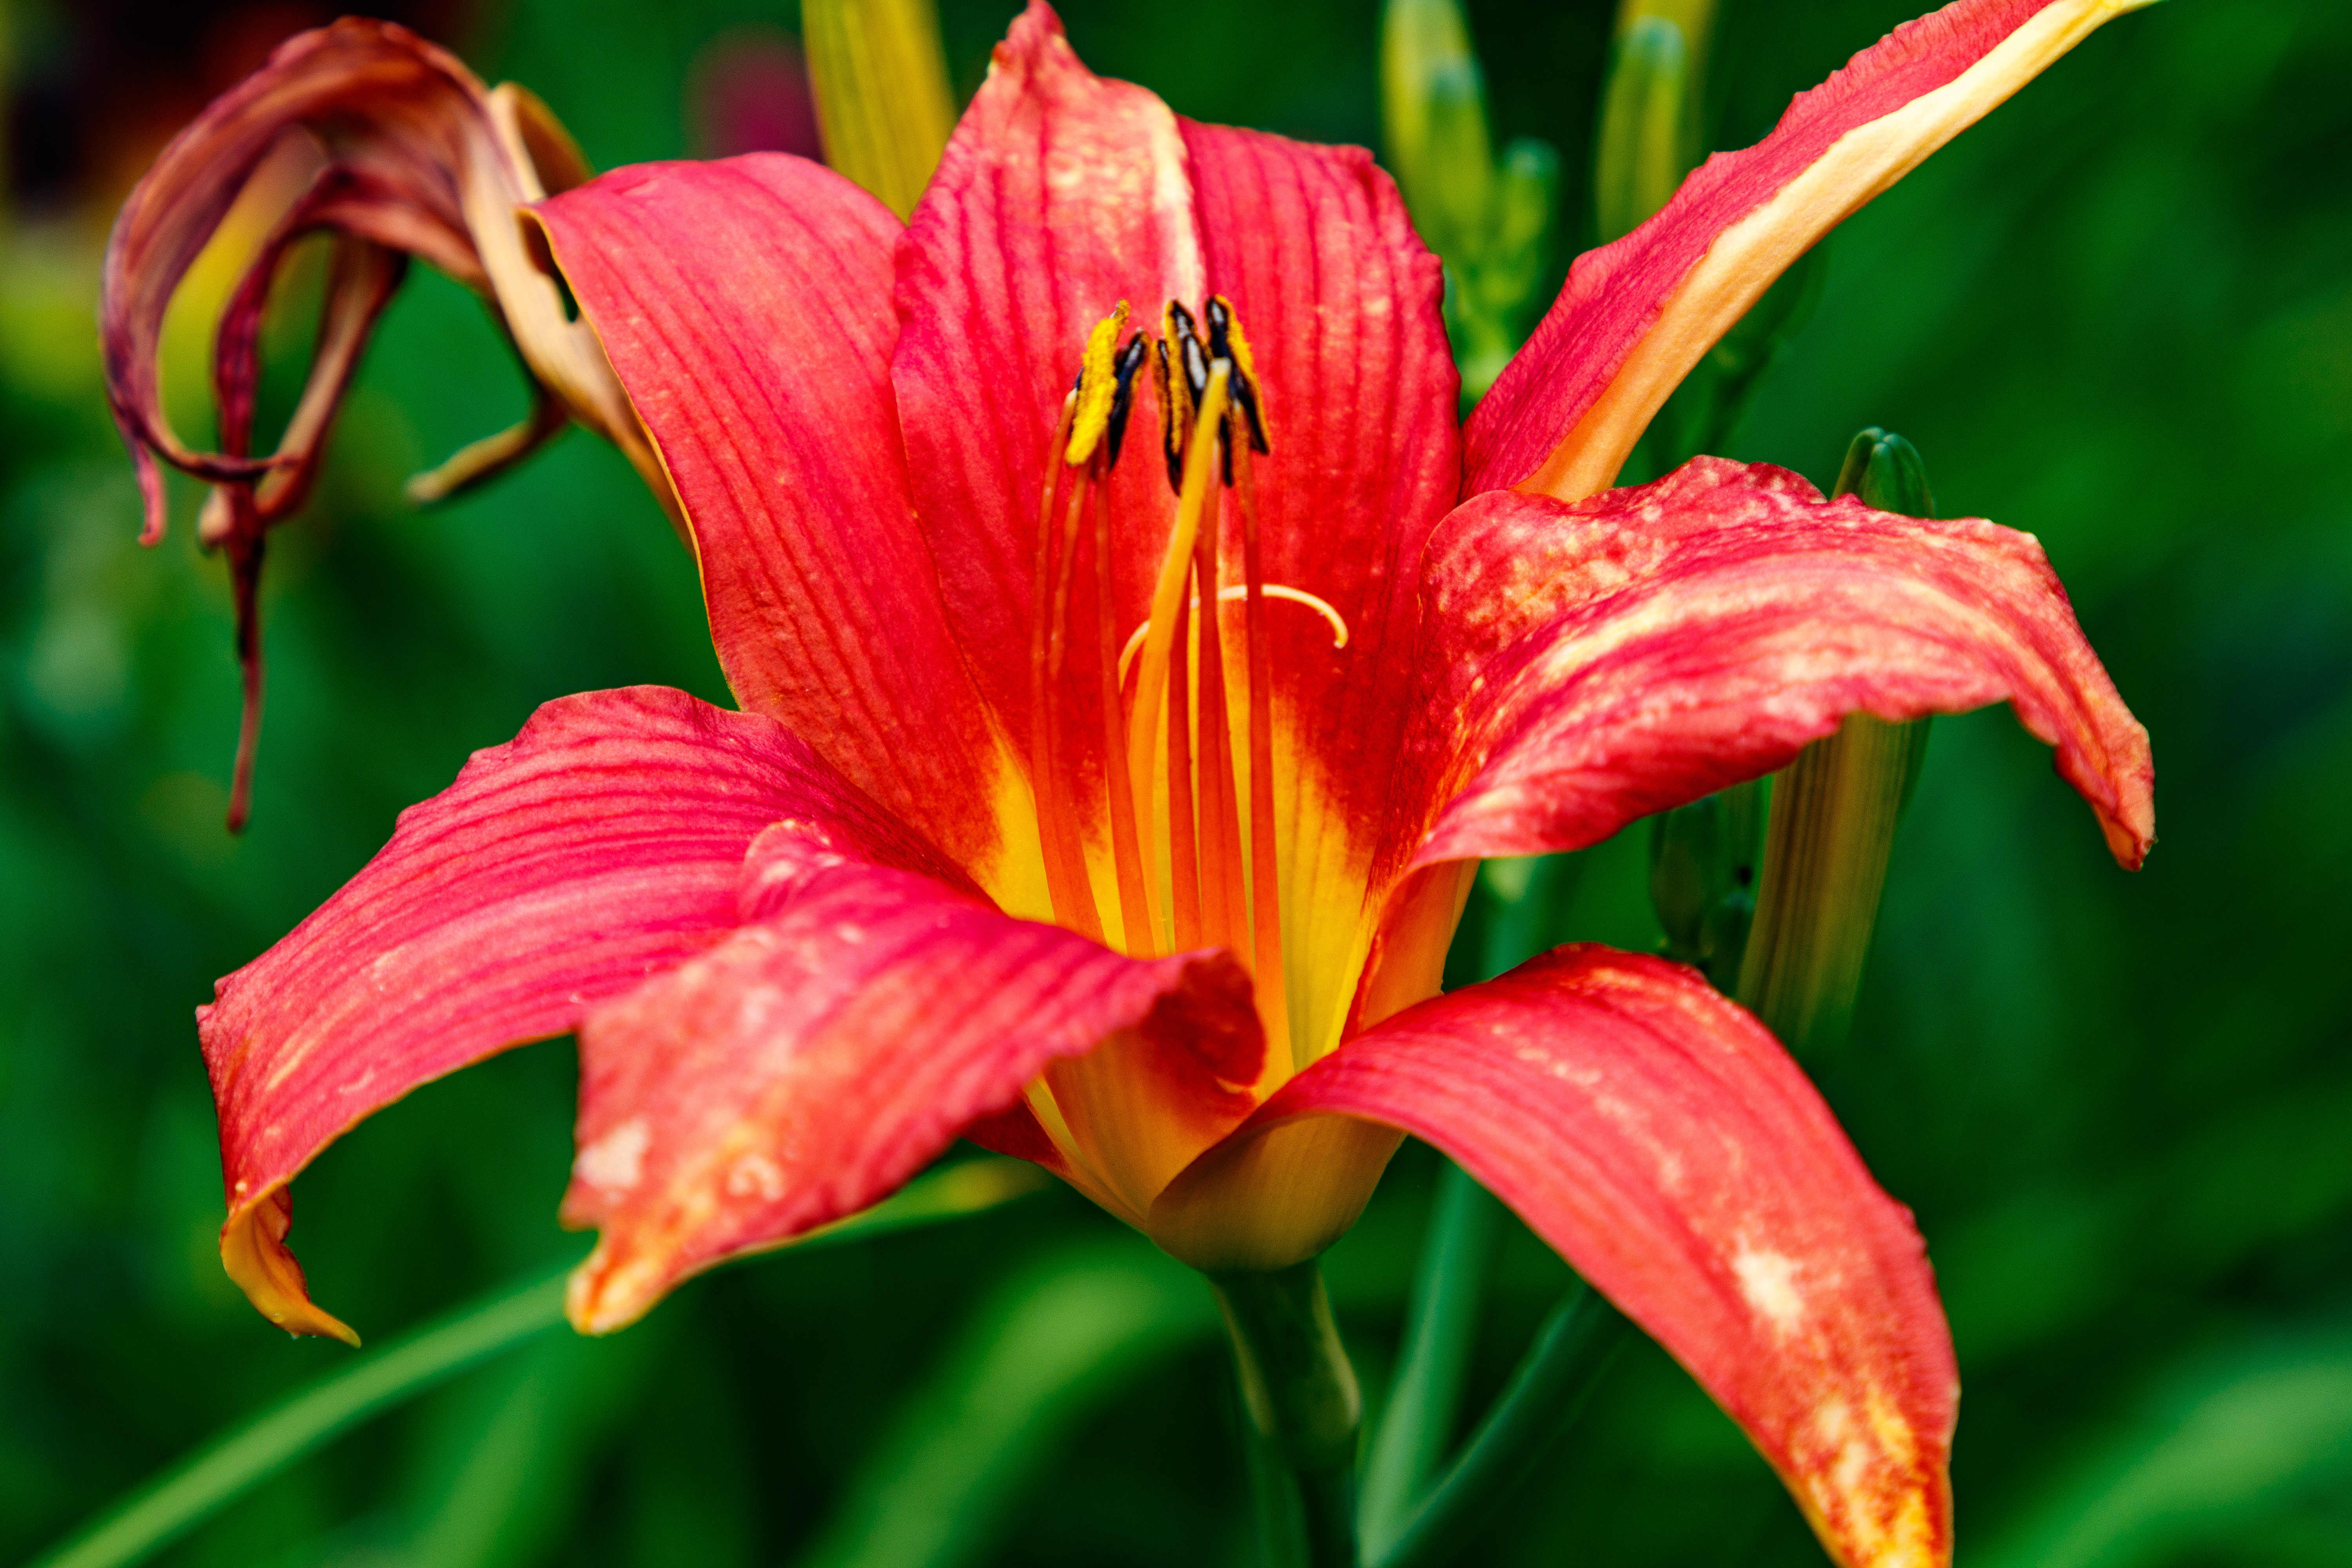
flowers, petals, nature, colorful, flower, flower garden, smell, living, happiness, summer, bloom, plants, garden, village, rural area, plant, petal, red, botany, daylily, flowering plant, terrestrial plant, lily, spring, peach, lily family, macro photography, monocotyledon, hippeastrum, malvales, plant stem, Pedicel, amaryllis family, alstroemeriaceae, vascular plant, pollen, perennial plant